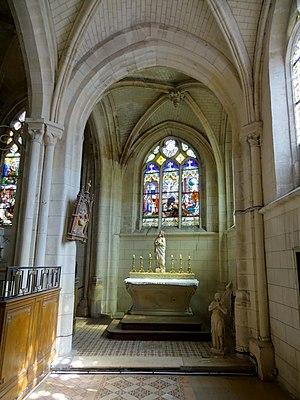
Intérieur de l'église - voir titre.
L'église Saint-Germain est une église catholique paroissiale située à Sacy-le-Grand, dans le département de l'Oise, en France. C'est un vaste édifice solidement construit, qui se démarque de la plupart des églises rurales tant par son ampleur que par l'ambition de son architecture. En même temps, sa structure est très complexe, et manque d'homogénéité stylistique du fait des nombreuses reconstructions partielles. Les travées qui flanquent le vaisseau central ne sont jamais analogues au nord et au sud. À l'origine, est une église romane de plan basilical, dont subsistent notamment les grandes arcades au nord de la nef. Les premiers remaniements et agrandissements interviennent au début du XIIIᵉ siècle avec le large collatéral sud de la nef, et surtout le chœur, qui conserve ses deux voûtes de la première période gothique. Le réaménagement de sa grande baie orientale à la période flamboyante fait oublier sa réelle époque de construction en regardant depuis l'extérieur.